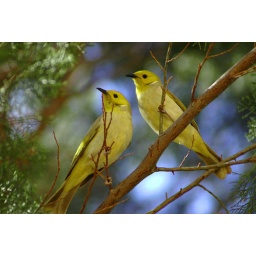
Two birds who lived in the tree outside of my room at the Ayers Rock resort,